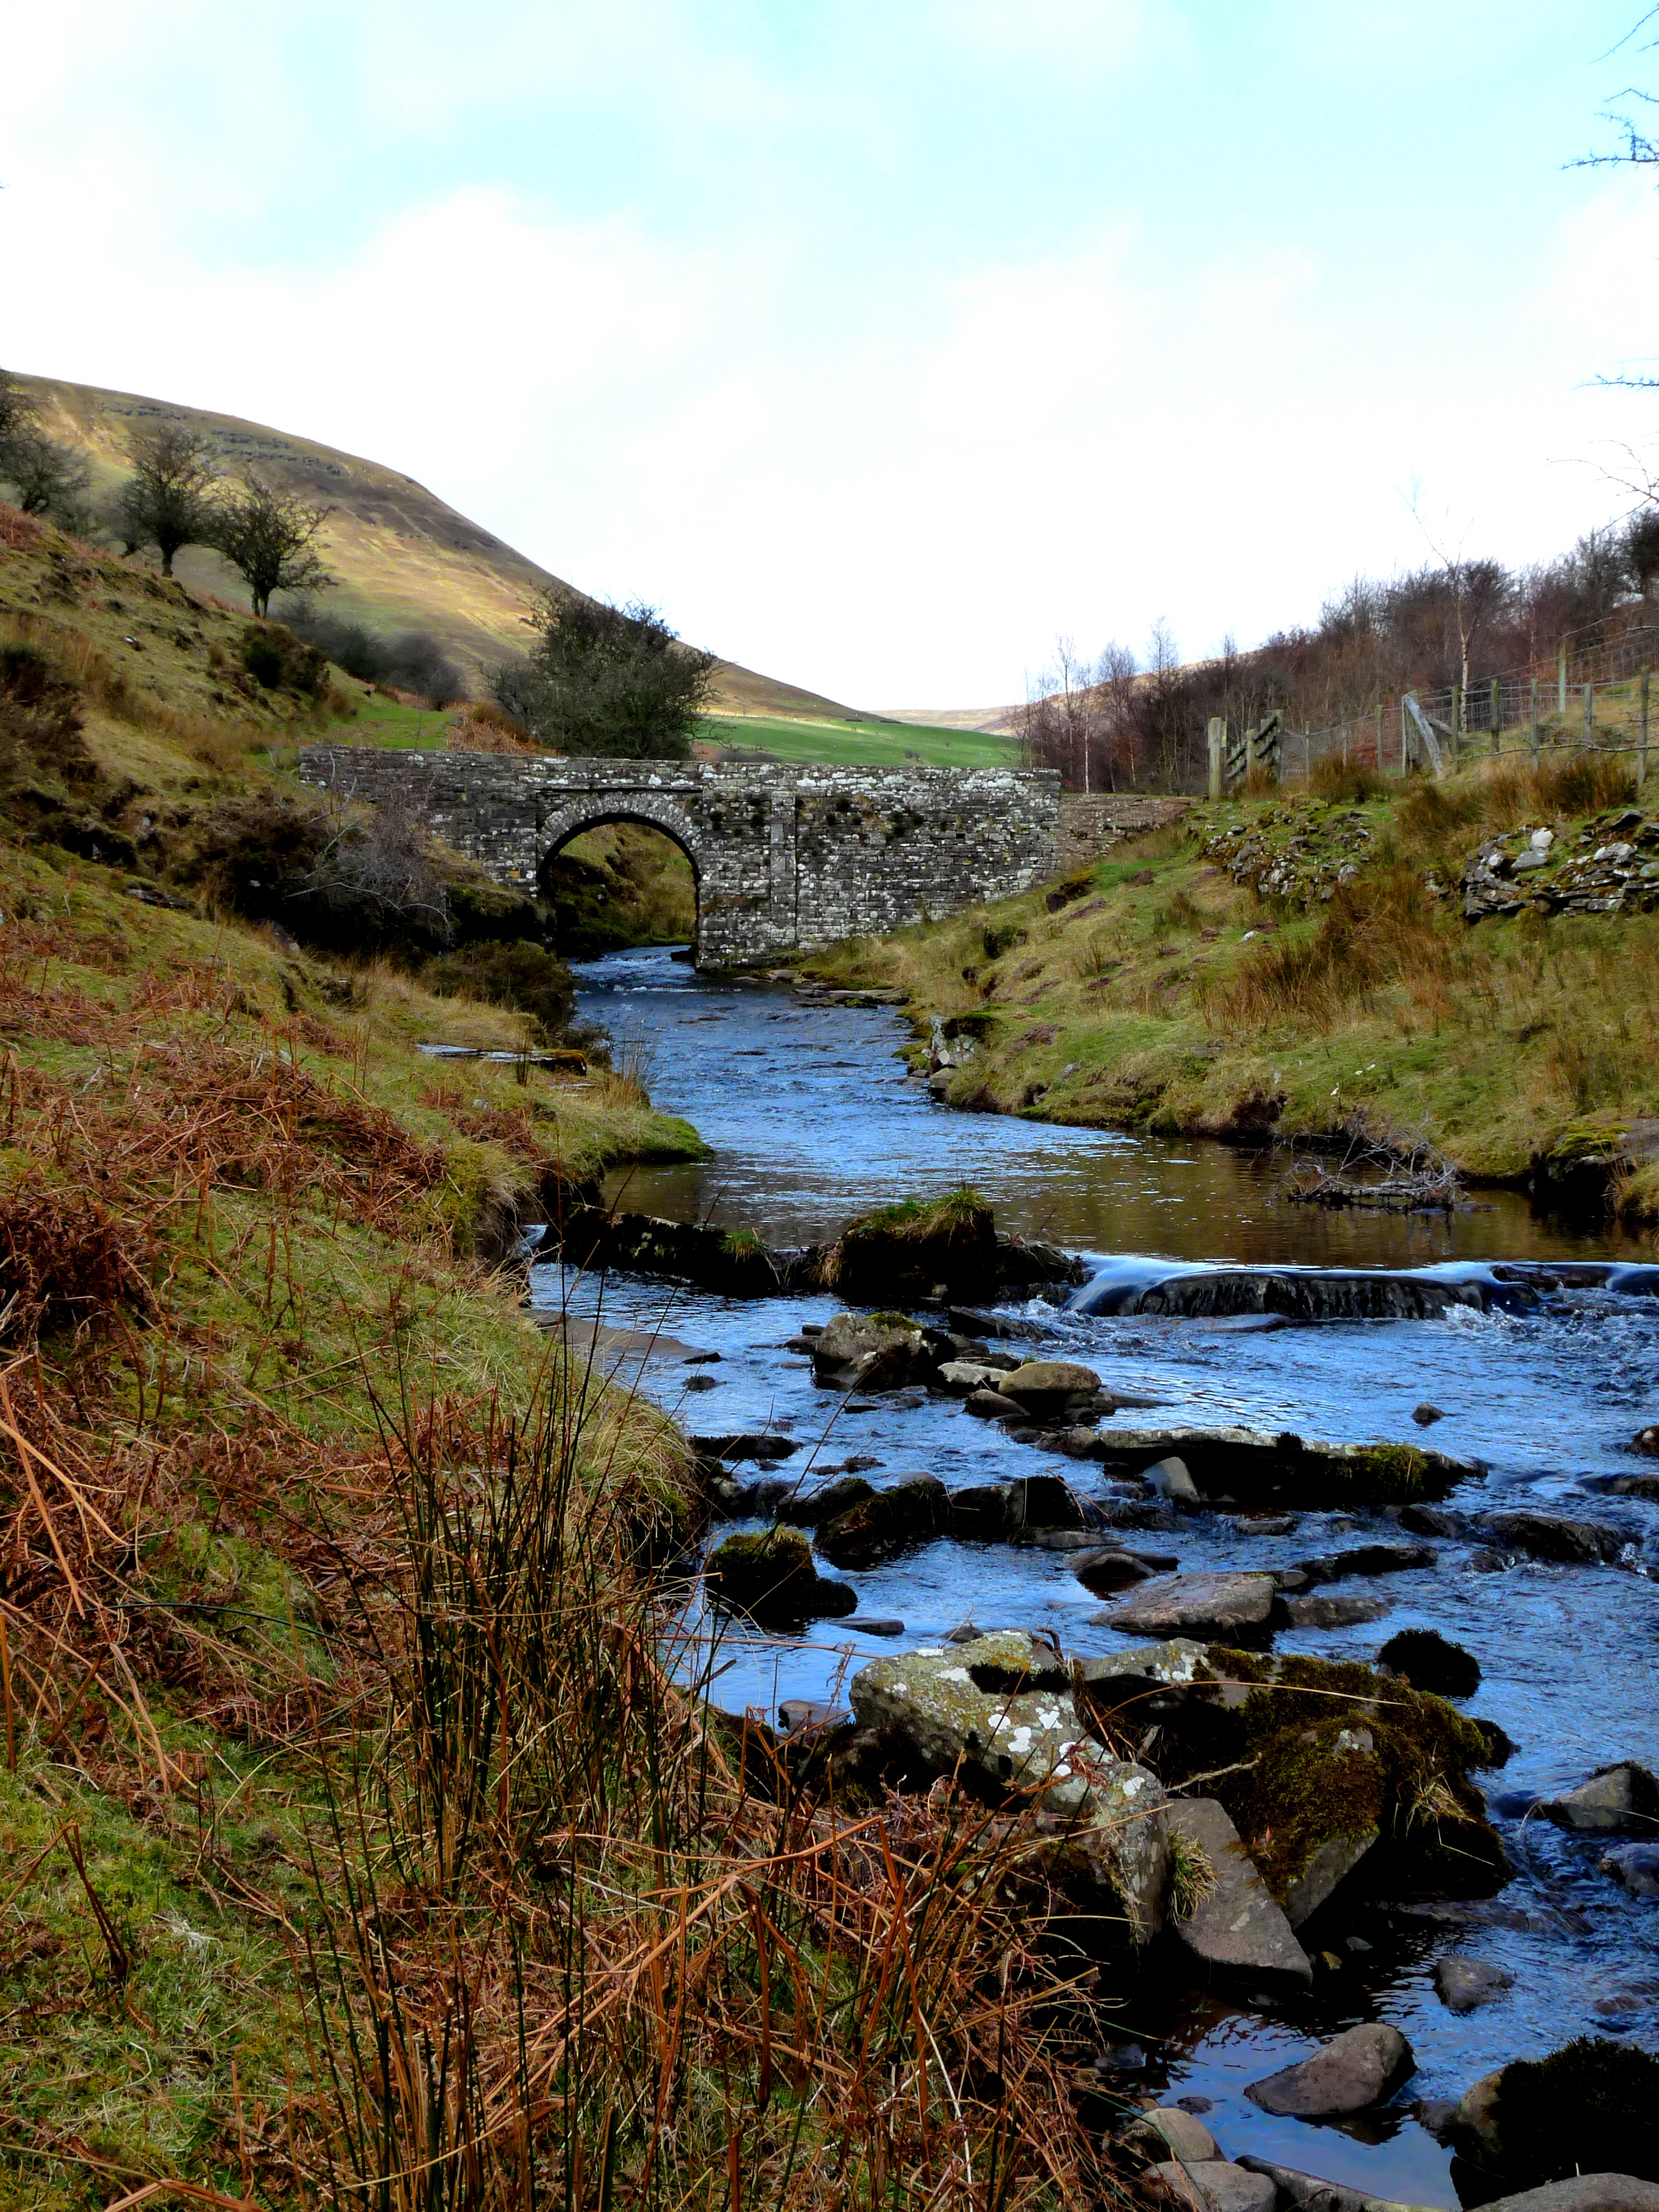
landscape, tree, water, nature, rock, wilderness, mountain, bridge, lake, river, valley, stream, reflection, autumn, rapid, reservoir, black, body of water, wales, mountains, welsh, loch, landform, tarn, talgarth, geographical feature